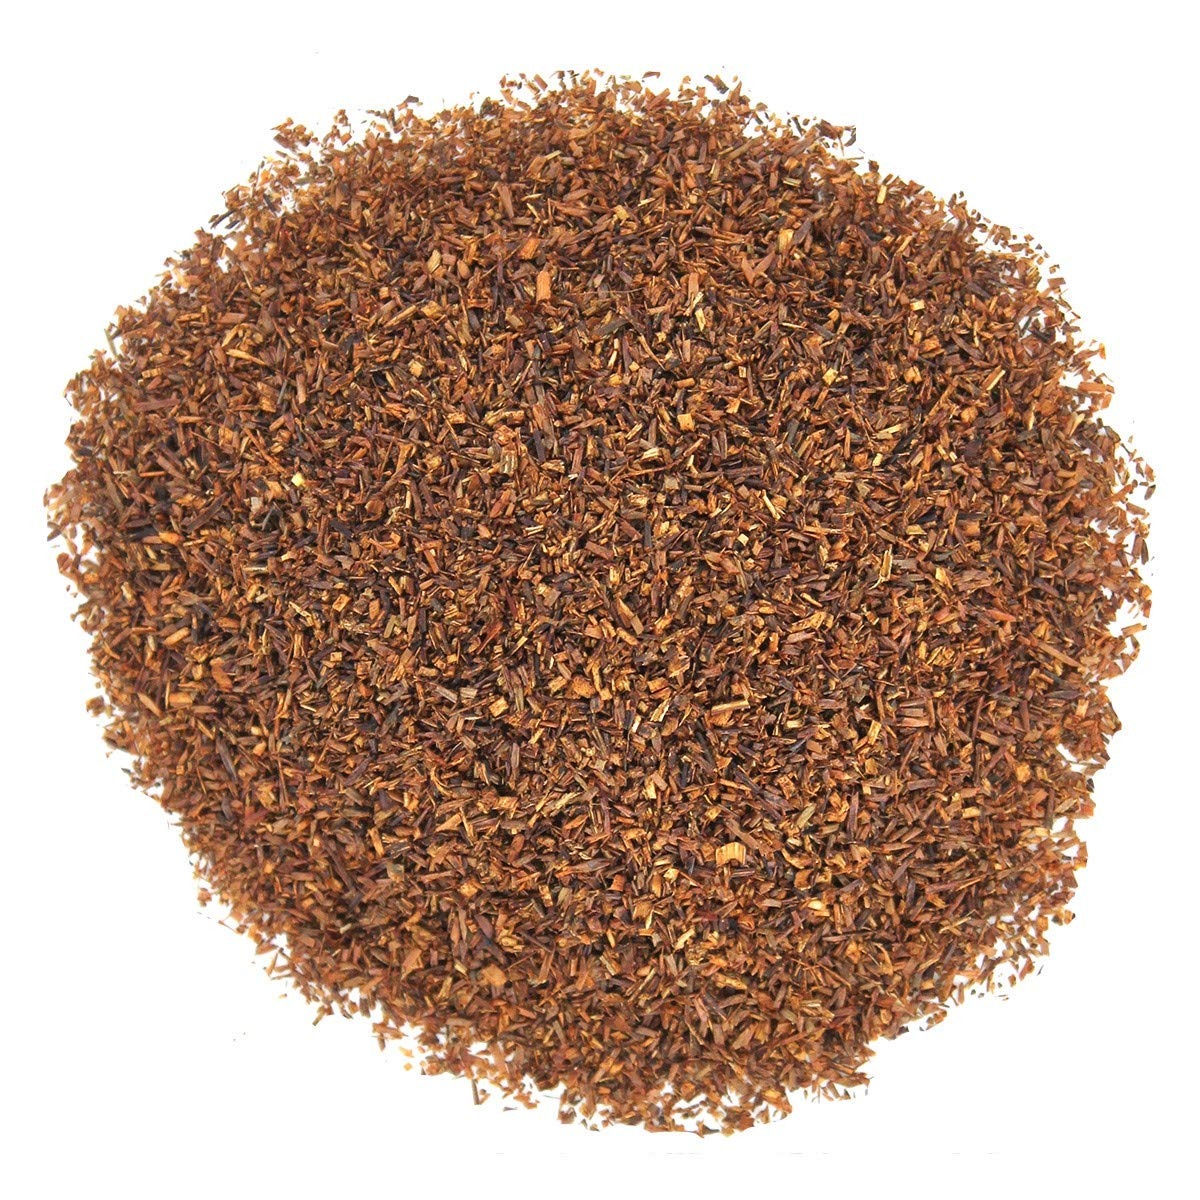
Item Name: English Tea Store Loose Leaf, Rooibos Herbal Tea, 4 Ounce
Bullet Point 1: Product Type:Grocery
Bullet Point 2: Item Package Dimension:6.0 " L X5.0 " W X4.0 "h
Bullet Point 3: Item Package Weight:0.3 lbs
Bullet Point 4: Item Package Quantity:1
Value: 4.0
Unit: ounce

Price: 7.77